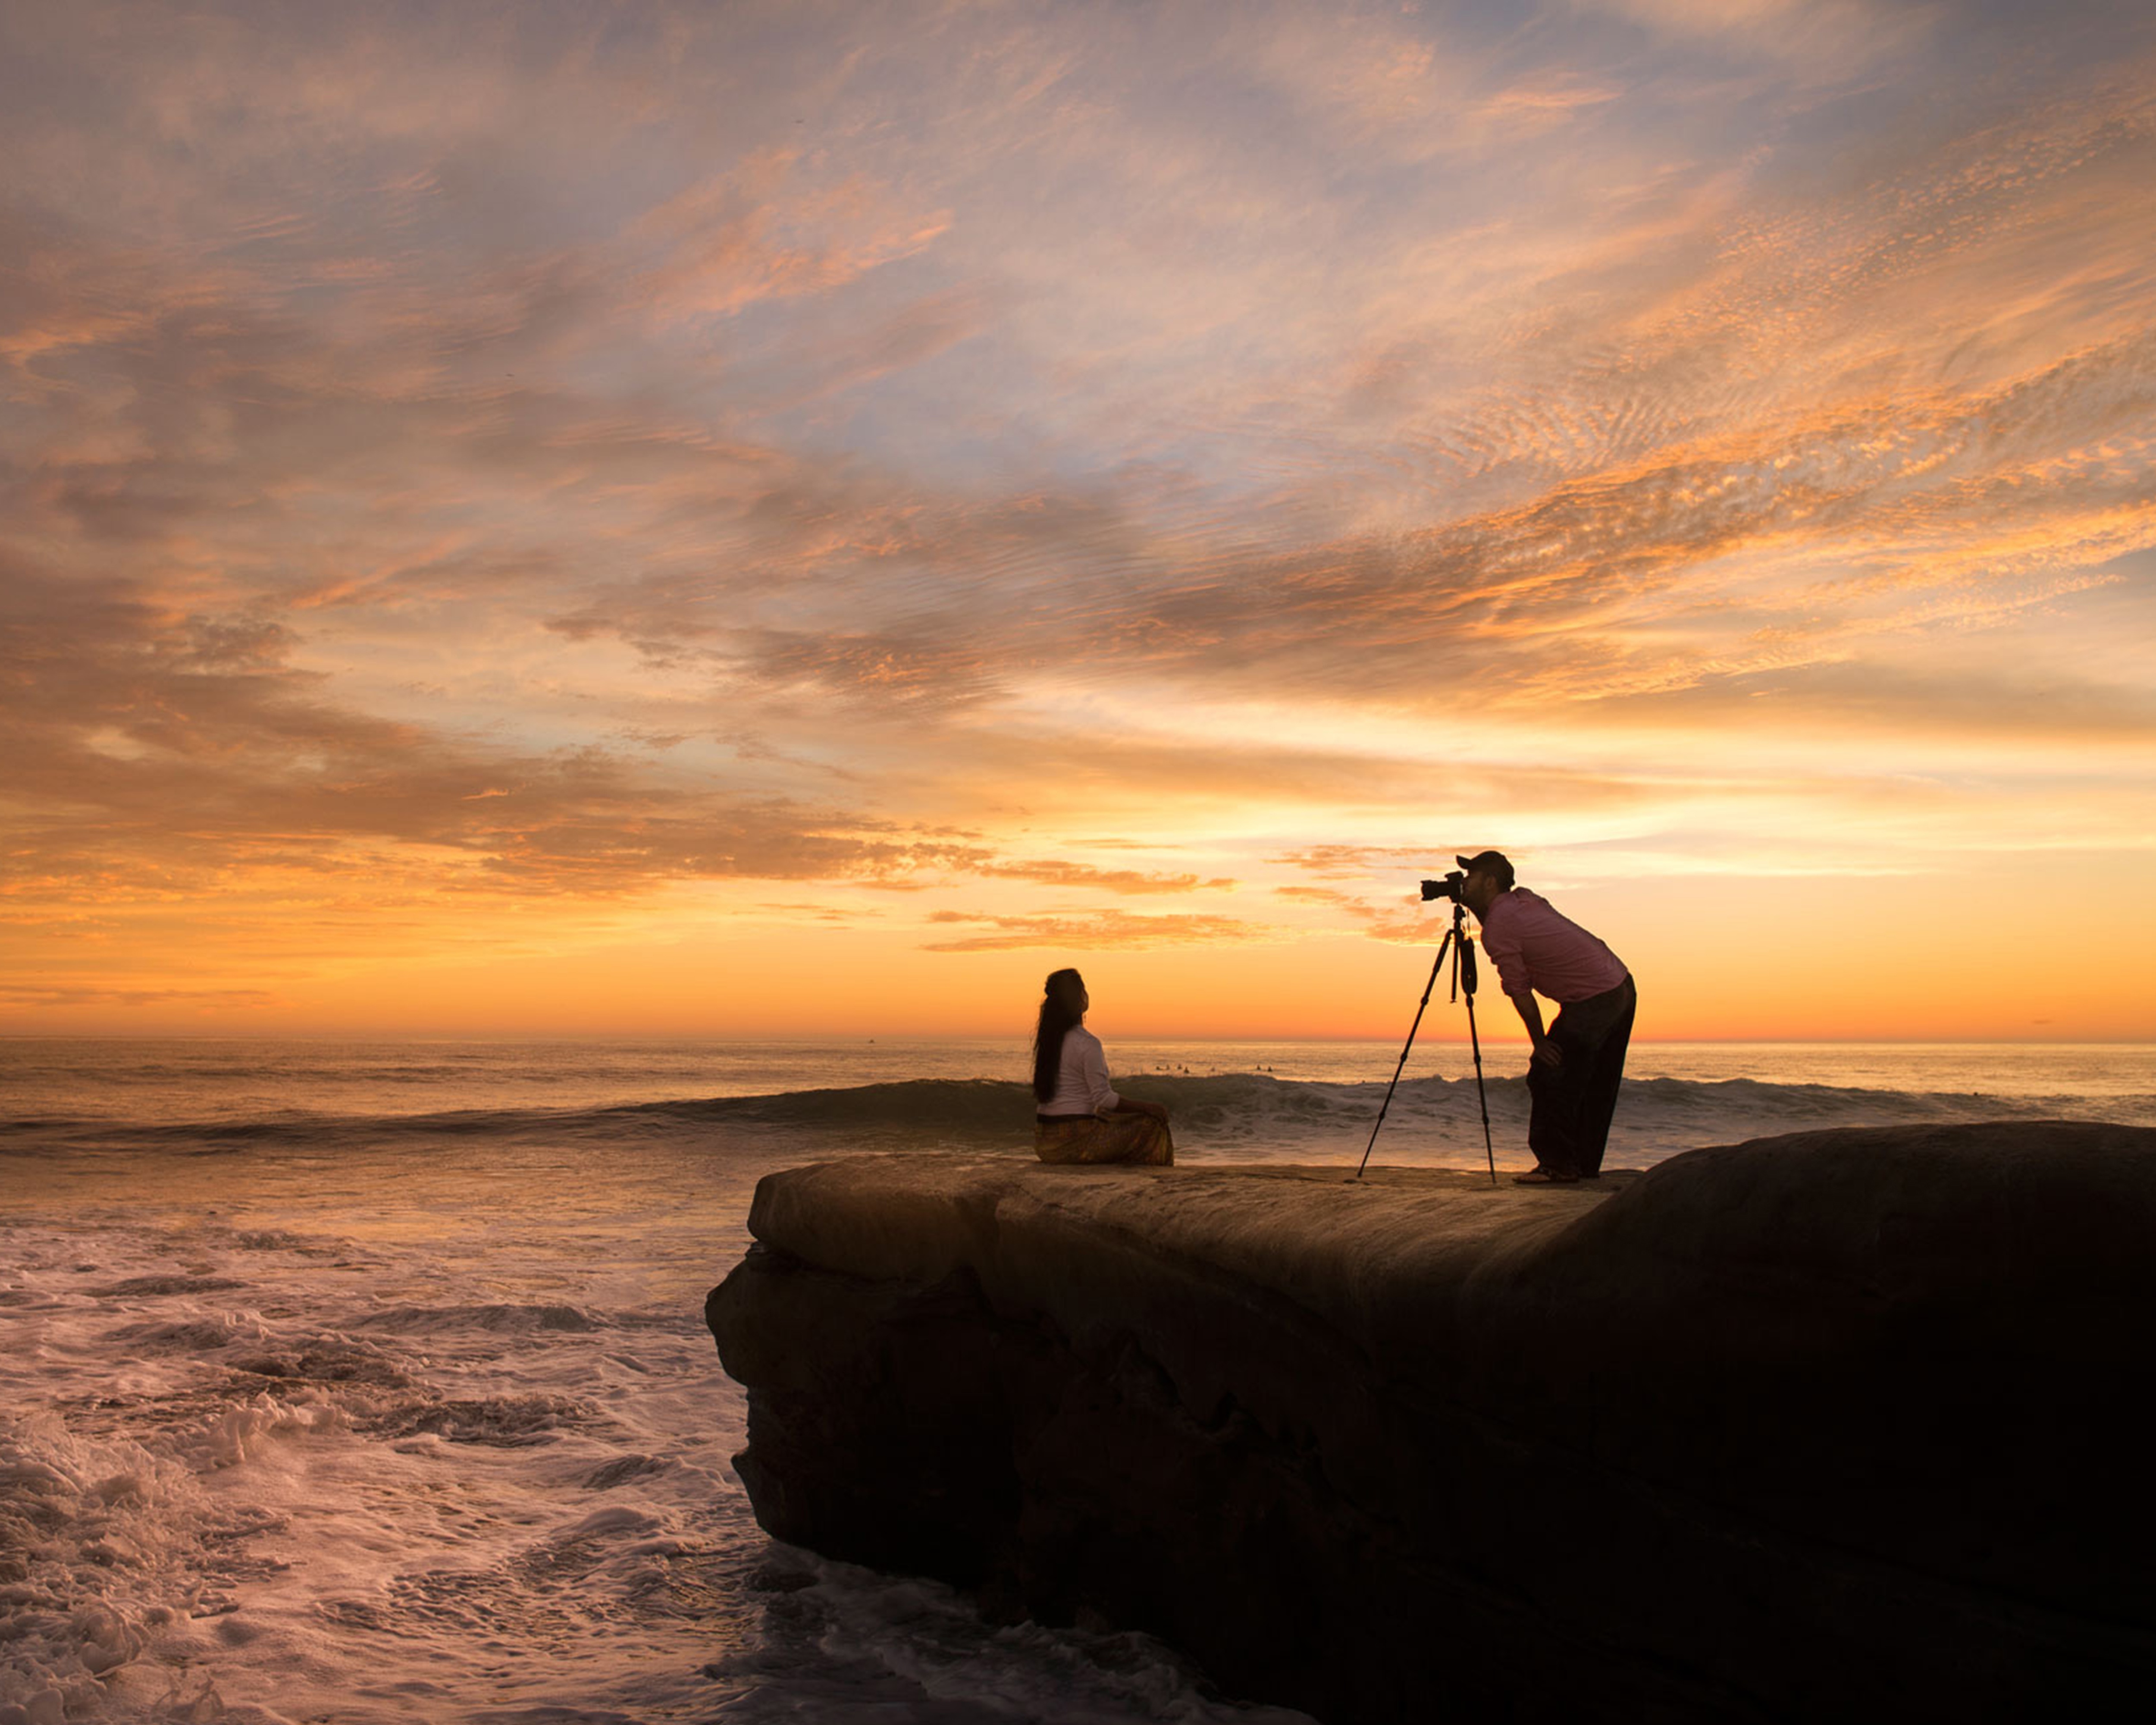
beach, sea, coast, sand, ocean, horizon, cloud, sky, sunrise, sunset, sunlight, morning, shore, wave, dawn, dusk, evening, afterglow, wind wave